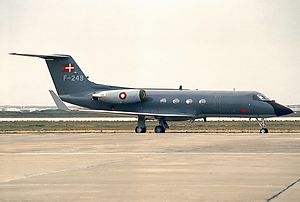
Gulfstream III / Operatører / Militære operatører
Dansk Gulfstream
Gulfstream III er et mindre civilt transportfly, primært til passagerer. Det blev produceret i 202 eksemplarer fra 1979 til 1986 af amerikanske Gulfstream Aerospace, og er en forbedret variant af Grumman Gulfstream II. Flere lande anvender eller har anvendt flyet militært.